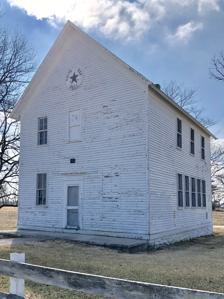
Building: White Oak Hall
Country: United States of America
Year built: 1874
United States historic place White Oak Hall U.S. National Register of Historic Places Show map of Illinois Show map of the United States Nearest city Rushville, Illinois Coordinates 40°6′32″N 90°31′9″W / 40.10889°N 90.51917°W / 40.10889; -90.51917 Area 0.6 acres (0.24 ha) Built 1874 Architectural style Two-story schoolhouse NRHP reference No. 02001757 Added to NRHP February 5, 2003 White Oak Hall , also known as White Oak School , is a historic building located near Rushville, Illinois , United States. The two-story school was built in 1874. The first floor of the building held the schoolroom, while the second floor was used as a meeting hall by the local chapter of The Grange . The Grange Hall also housed the White Oak Literary Society, church services, Sunday school classes, and social functions. The school operated until 1960, while the second floor was used for events through the 1990s. The school is one of the only rural one-room schoolhouses remaining in Schuyler County . The school was added to the National Register of Historic Places on February 5, 2003. References